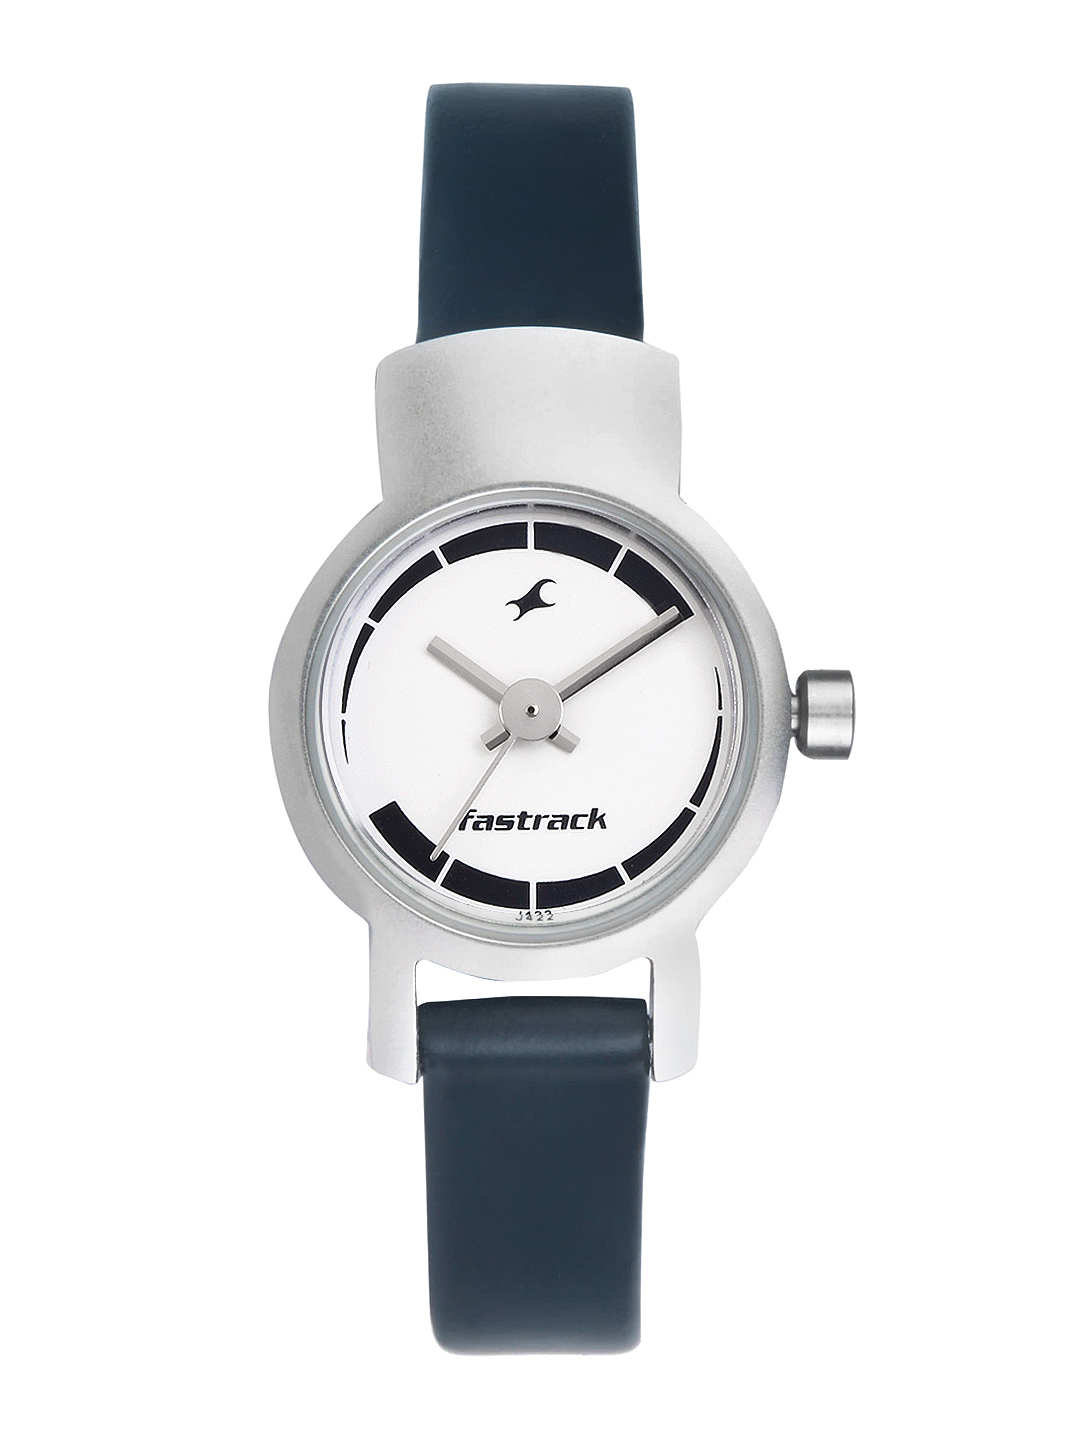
Fastrack Women White Dial Watch N2298SL04
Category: Accessories / Watches / Watches
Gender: Women
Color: White
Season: Winter 2016
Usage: Casual